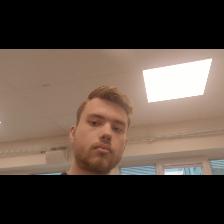
Label: Human